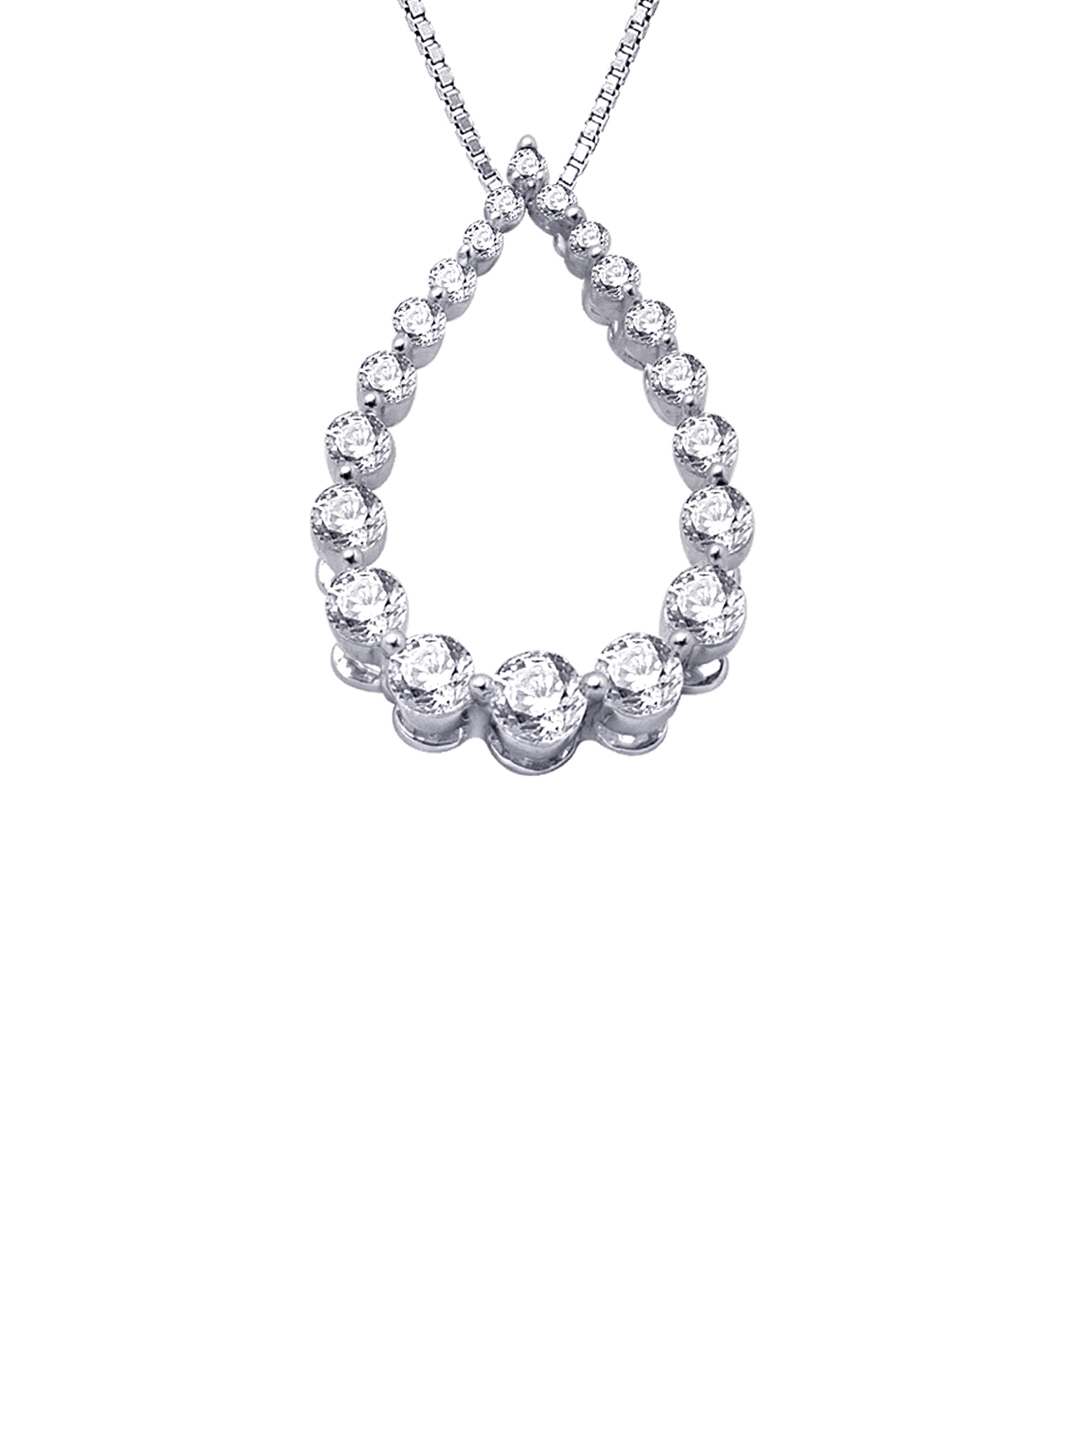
Lucera Women Silver Pendant
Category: Accessories / Jewellery / Pendant
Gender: Women
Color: Silver
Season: Summer 2015
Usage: Casual